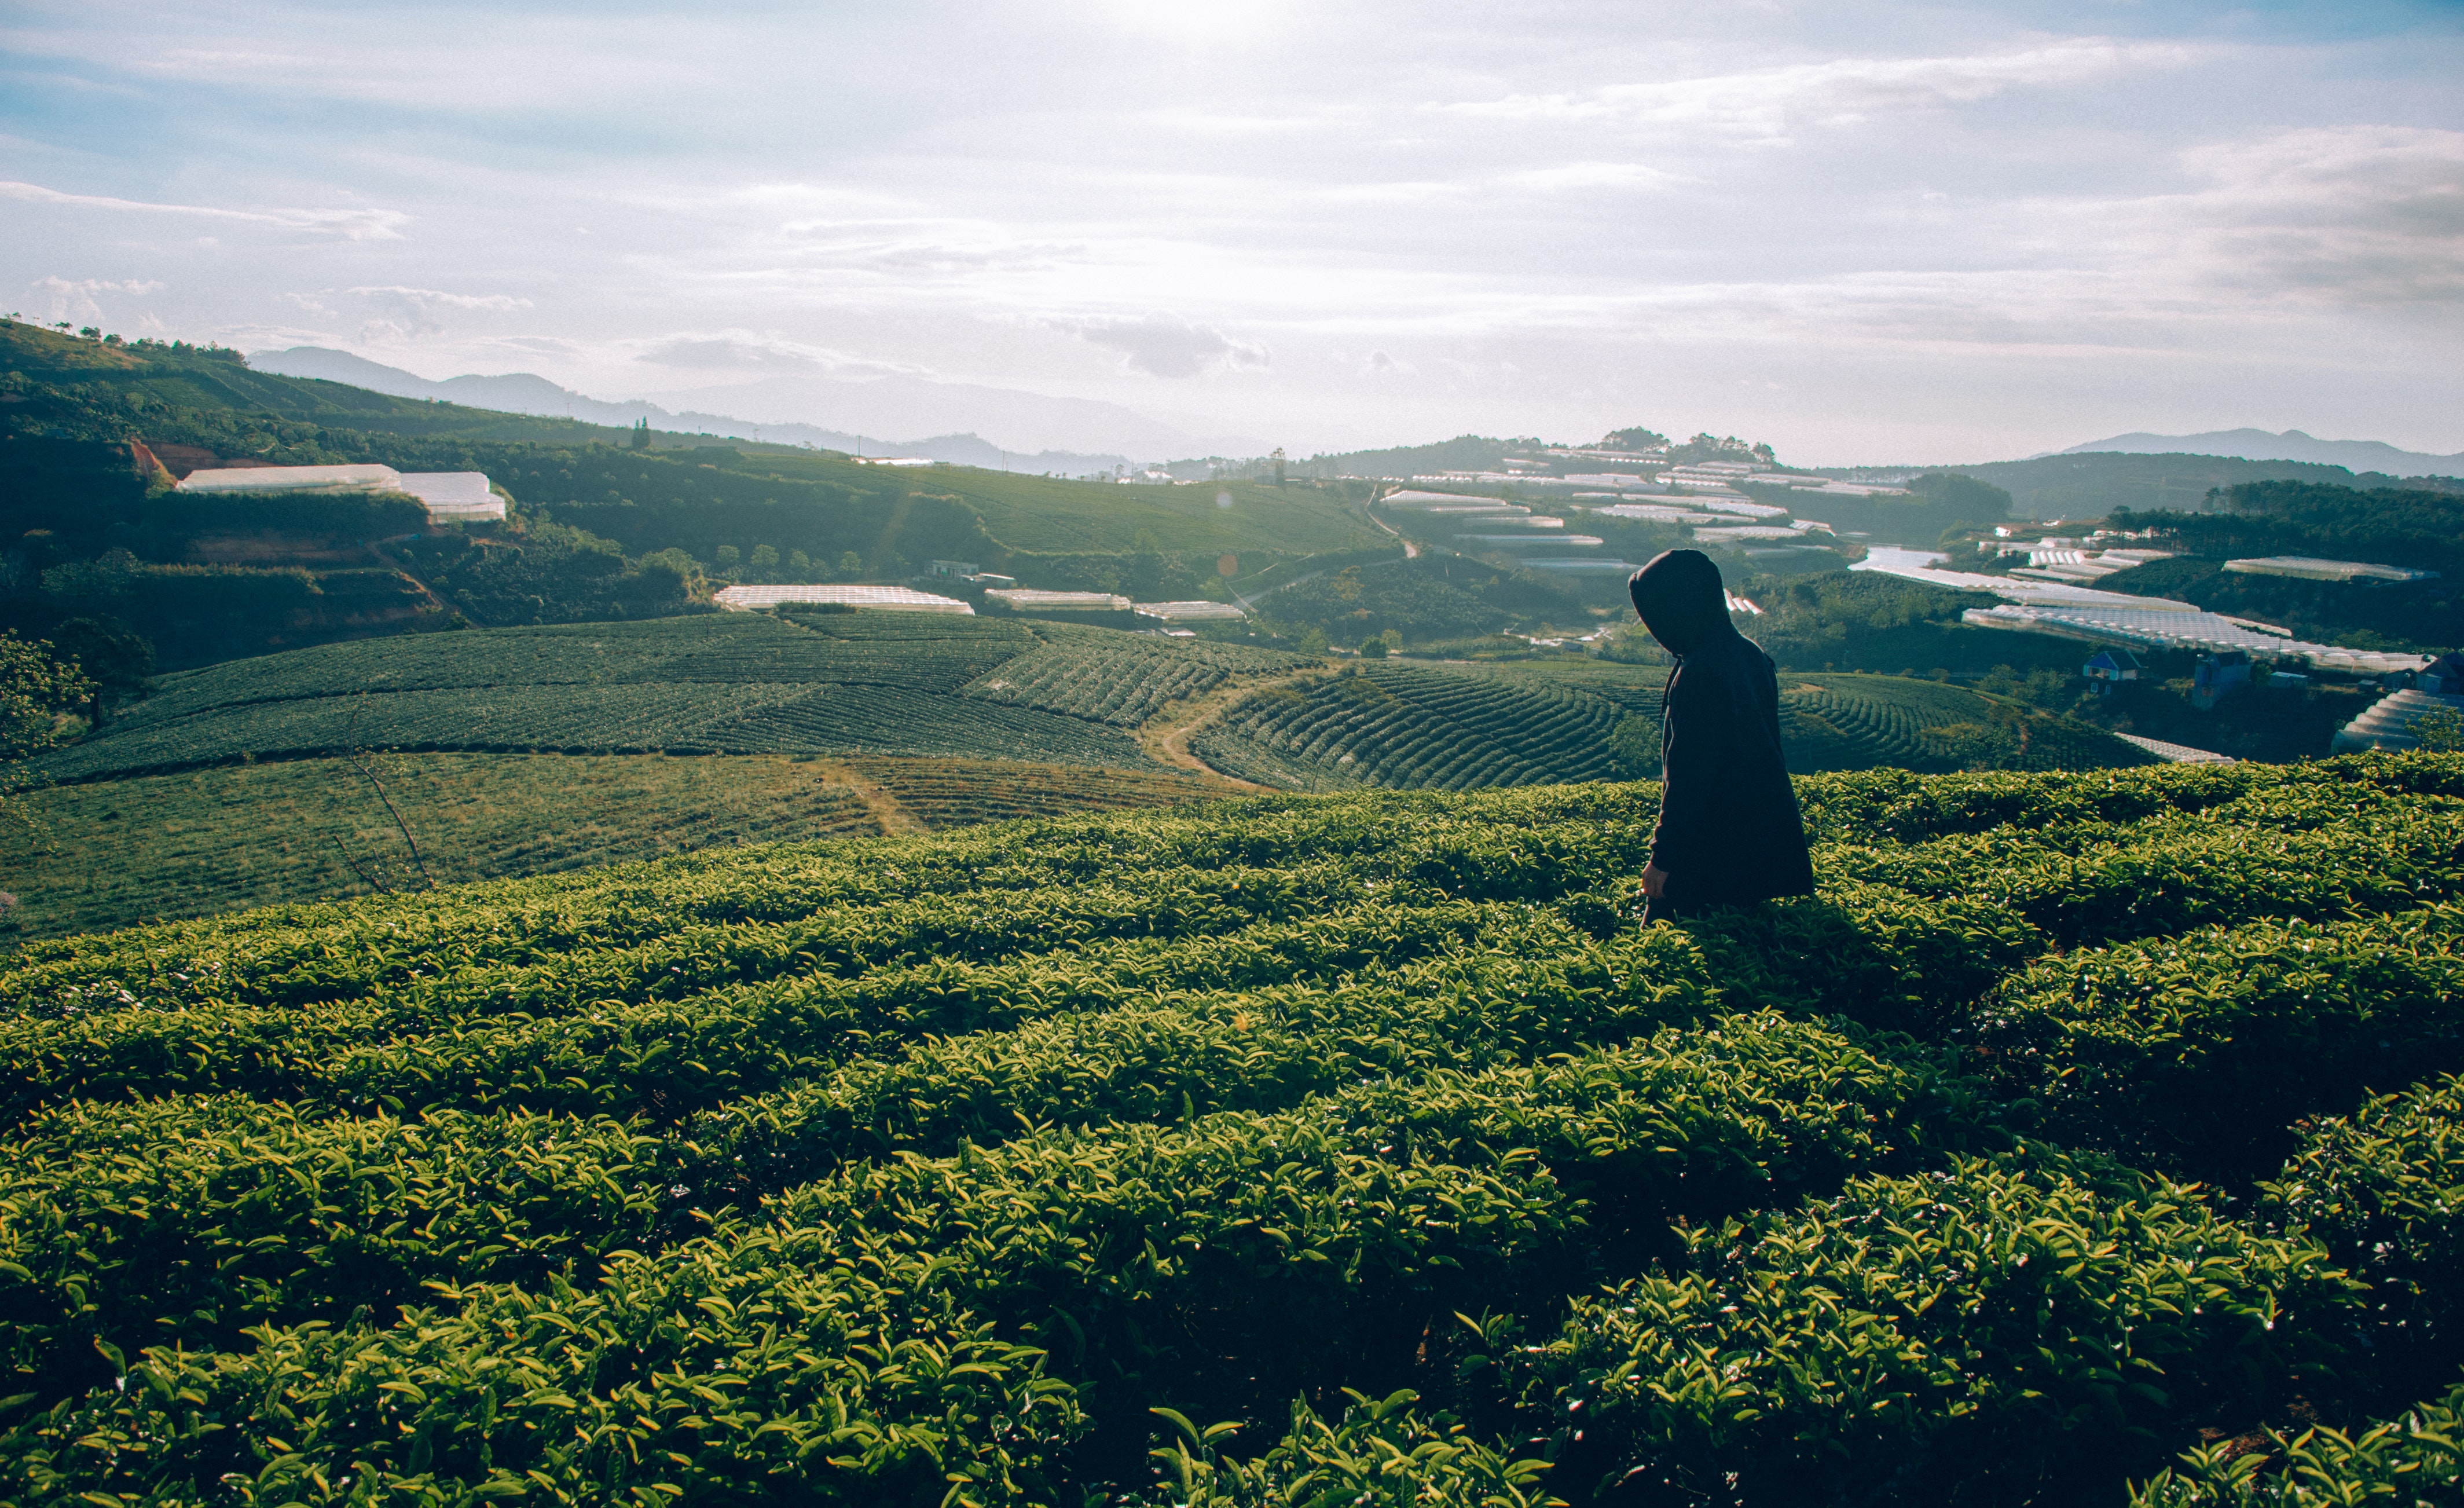
highland, sky, vegetation, grassland, hill, hill station, wilderness, leaf, field, mount scenery, agriculture, rural area, cloud, morning, grass, mountain, plantation, tree, biome, landscape, ridge, sunlight, crop, plateau, pasture, shrubland, escarpment, national park, fell, meadow, plain, horizon, plant community, farm